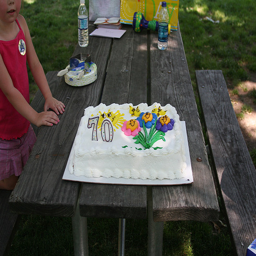
A 70th white birthday cake with flower decorations on top of a table.
A 70th birthday cake sitting on a wooden bench.
A cake is shown on top of a picnic table.
A picnic tables holds a birthday cake while a little girl stands beside.
A picture of a cake on a table.